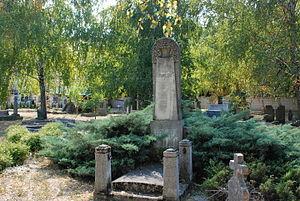
Cet article recense les monuments culturels de la Ville de Novi Sad dans le district de Bačka méridionale en Serbie.
Les monuments culturels protégés constituent une catégorie de monuments de Serbie inscrits sur une liste de monuments bénéficiant de la protection de l'État. Il s'agit d'une troisième catégorie de monuments protégés classés, par leur importance, après les monuments culturels d'importance exceptionnelle et les monuments culturels de grande importance.
La tombe de Jovan Hranilović est située à Novi Sad, la capitale de la province autonome de Voïvodine, en Serbie. En raison de sa valeur patrimoniale, elle est inscrite sur la liste des monuments culturels protégés de la République de Serbie.